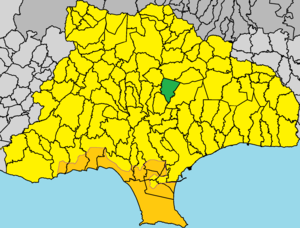
Gerása est un village de Chypre de plus de 69 habitants.